Melon-headed whale

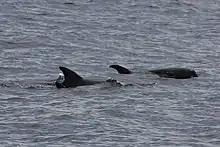
A pod in Bohol Sea between Balicasag Island and Alona Beach

Melon-headed whales occur in deep tropical/subtropical oceanic waters, between 40°N and 35°S. Although considered an offshore pelagic species, in some regions there are island-associated populations (e.g., Hawaiʻi) and they can be found close to shore associated with oceanic islands and archipelagoes, such as Palmyra and the Philippines. Sightings or strandings at the extremes of their range are likely associated with extensions of warm currents. Melon-headed whales are not known to be migratory.